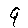
Label: 9